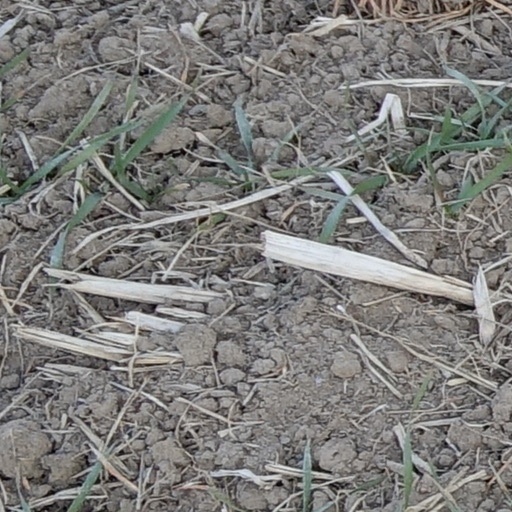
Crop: wheat